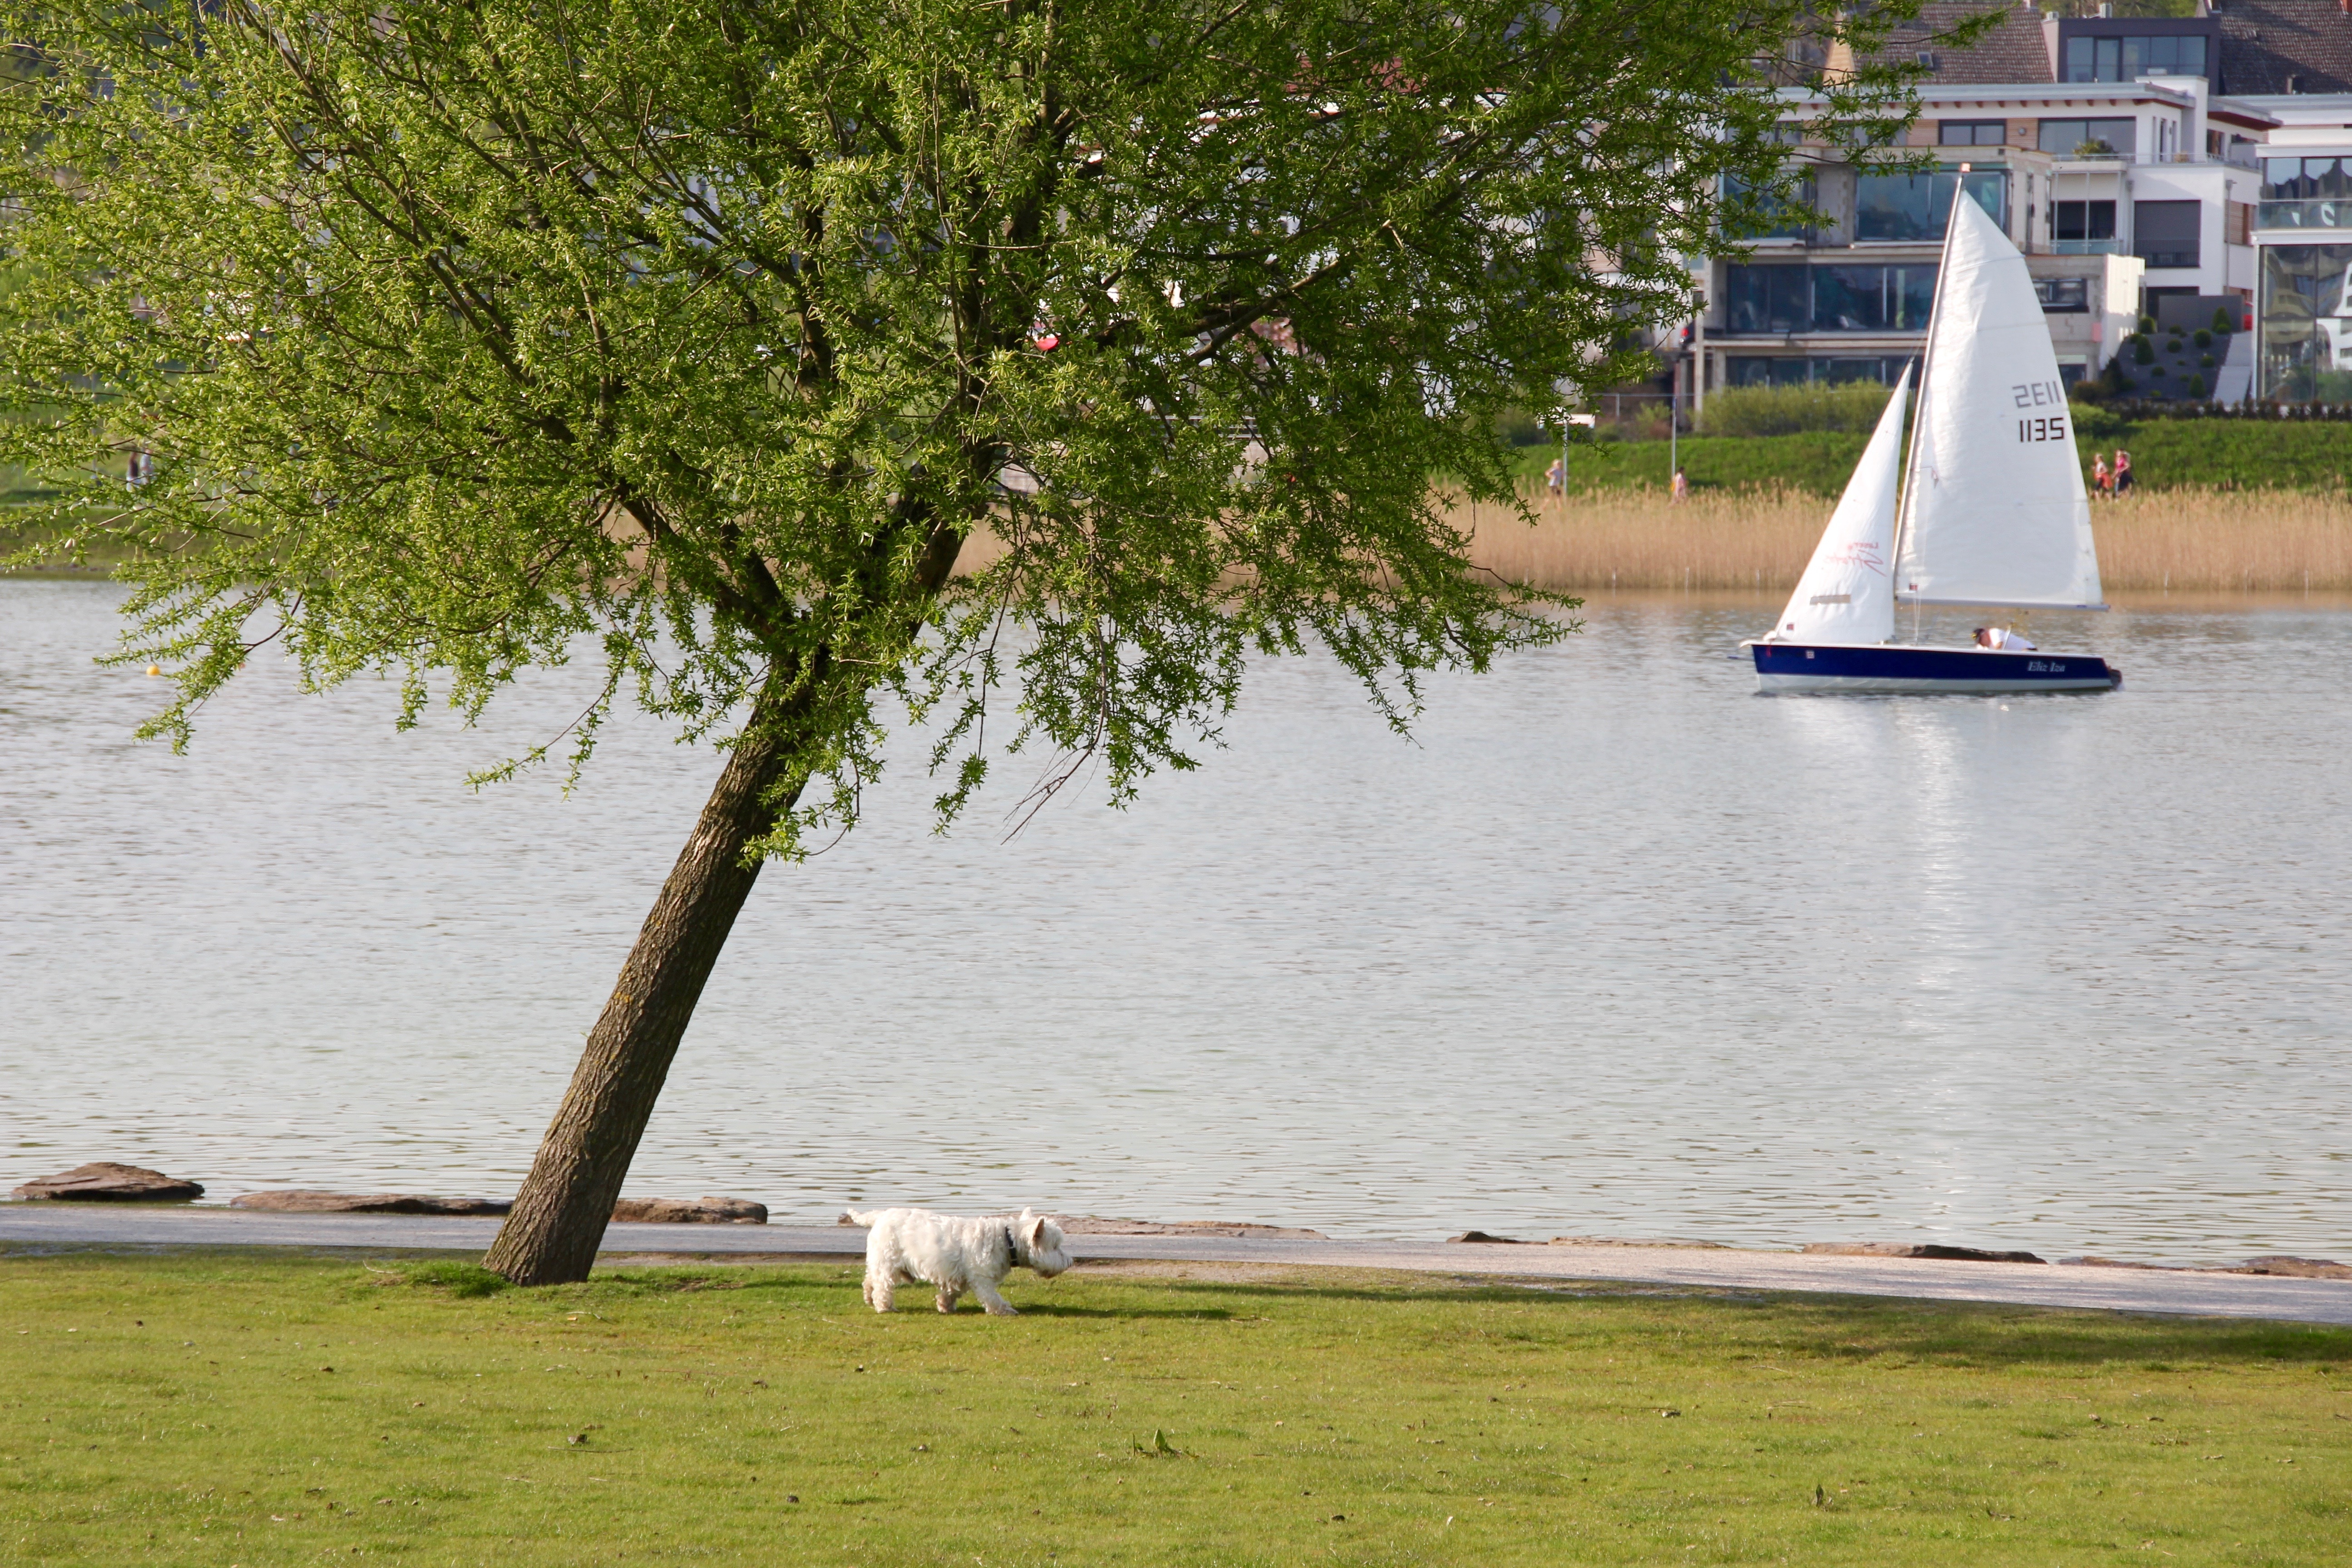
landscape, sea, tree, water, boat, lake, dog, ship, boot, vehicle, waterway, sailing boat